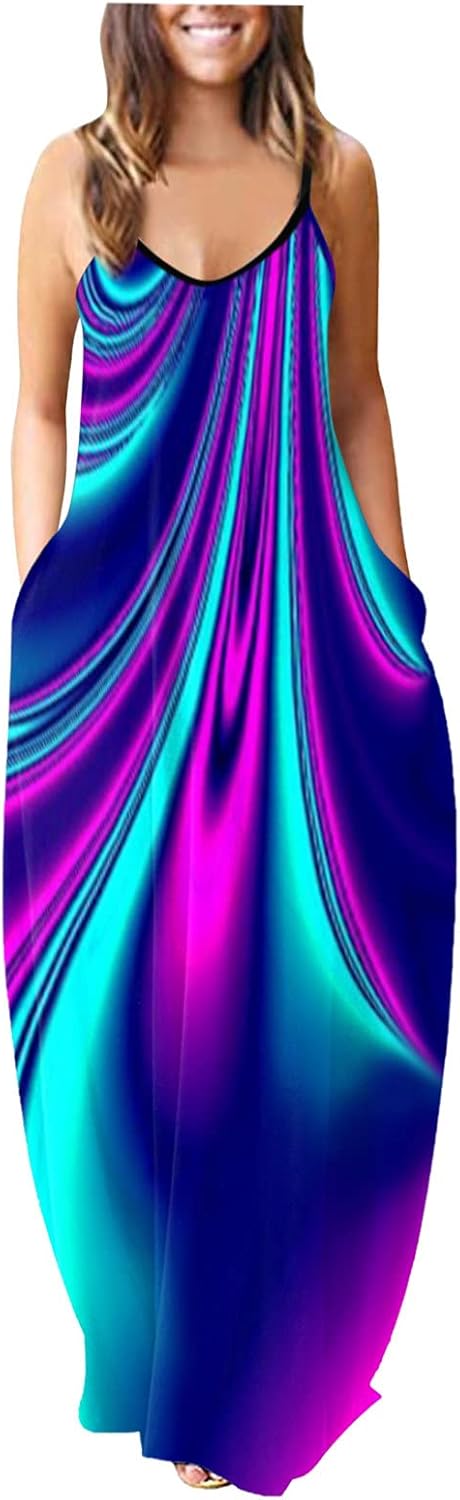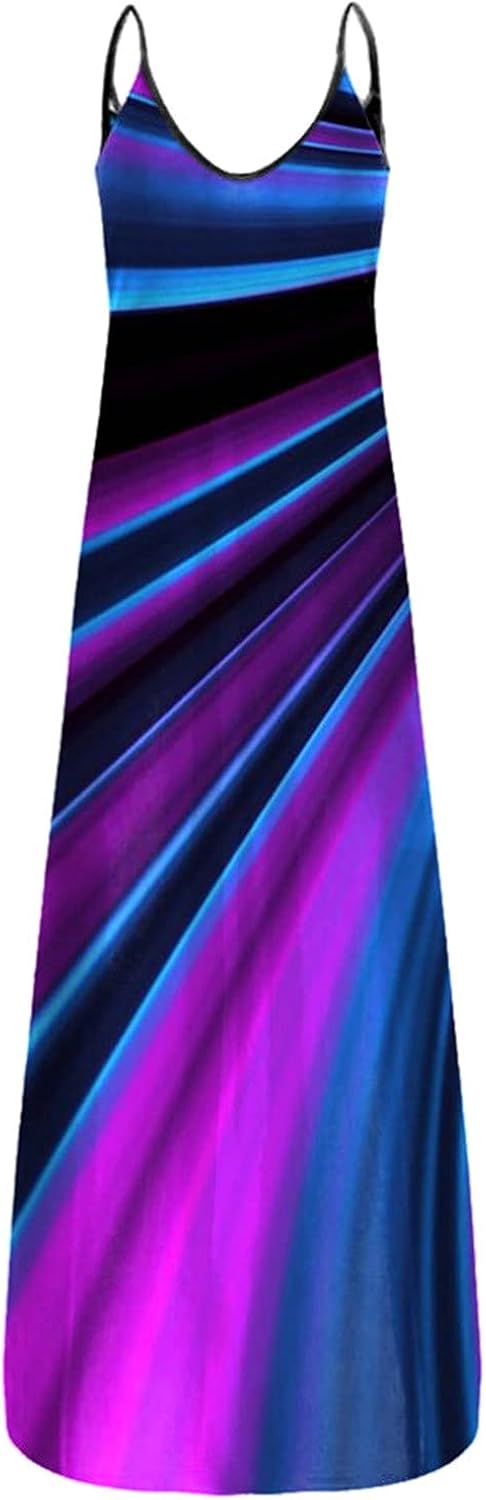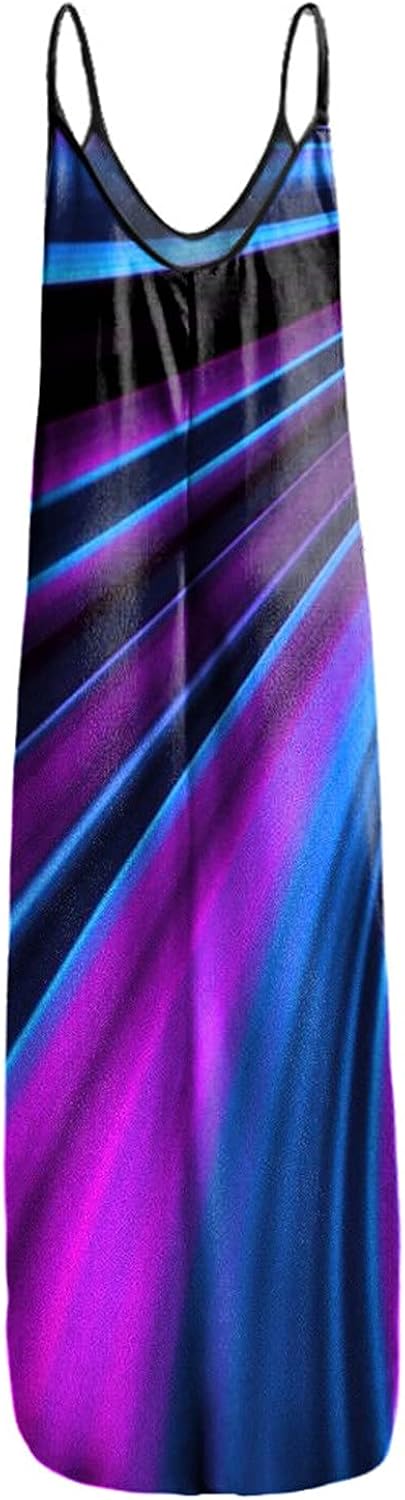
Eduavar Dresses for Women Summer Casual Spaghetti Strap V Neck Sleeveless Beach Flowy Long Maxi Dress Loose Cami Dresses
Category: AMAZON FASHION
🌸🌸🌸Welcome to Eduavar Store🌸🌸🌸.【SHIPPING INFORMATION】Expedited Shipping:3-7 Days.Standard shipping:12-20 Days.🌈🌈SEARCH for "Eduavar" for more fashion, purchase high-quality products, obtain high-quality services.
Features: dresses for wedding guest women formal | 💖💖Eduavar Store is committed to offer the best shoppping service.【Big Promotions】😍😍please check inthe Special offers and product promotions.The more you buy, the bigger the discount. | 💖Material: Good Quality, soft, stretchy, breathable. It is quite well received by women for cool and fresh summer style. Relaxed fit and lightweight, skin-friendly to wear. Hand / machine washable, hang dry, do not bleach. | Tie closure | Hand Wash Only | plus size dresses for women 4x-5x with pockets formal dresses for women party casual summer summer wedding guest sexy plus size with sleeves casual summer 2021 party casual beach dresses for women casual summer sexy plus size with sleeves white plus long summer casual short casual dress for women summer plus size sexy knee length with sleeves summer knee length with pockets for wedding long long dress for women summer elegant wedding guest casual with sleeves plus size sexy formal spring white | plus size summer dresses for women 4x-5x 3x with sleeves pockets casual sexy clearanc 4x maxi 5x wrap dress for women plus size with sleeves maxi midi short long sleeve summer tshirt dresses for women plus size sexy long casual summer with pockets graphic knee length midi cotton maxi formal wedding guest short sleeves evening petite formal dresses for women plus size wedding guest short with sleeves evening sexy petite knee length long plus size dresses for women wedding guest casual summer | bodycon dress for women plus size with sleeves for women elegant for women sexy long with slit long sleeve casual short sleeve cocktail dresses for women plus size wedding guest sexy evening party over 50 with sleeves long sleeve with pockets petite midi dress for women for wedding guest with sleeves summer with pockets with slit formal plus size bodycon casual mommy and me dresses matching set plus size mom baby matching set summer summer with sleeves pink white plus size xxl wrap dress | sundress women long beach short casual maxi with sleeves short sleeve sundress women with pockets boho dress for women plus size summer long maxi hippie white midi short long sleeve petite plus size summer dress for women with pockets with sleeves long 3x 5x maxi casual for wedding 4x sundress women with pockets with sleeves long plus size women sexy for women 2021 maxi graduation dresses for college for mothers women for high school for teens plus size fashion white for juniors plus size women | womens summer dresses with pockets long short midi summer dresses for petite women for girls with sleeves for juniors for teens dresses for wedding guest plus size women formal summer women plus size women casual with sleeves spring plus size spring black dress for women plus size elegant party sexy date night summer long sleeve long dressy plus size sexy spring dresses for women 2021 plus size casual wedding guest with sleeves midi long knee length maxi long sleeve sundress women sexy plus size